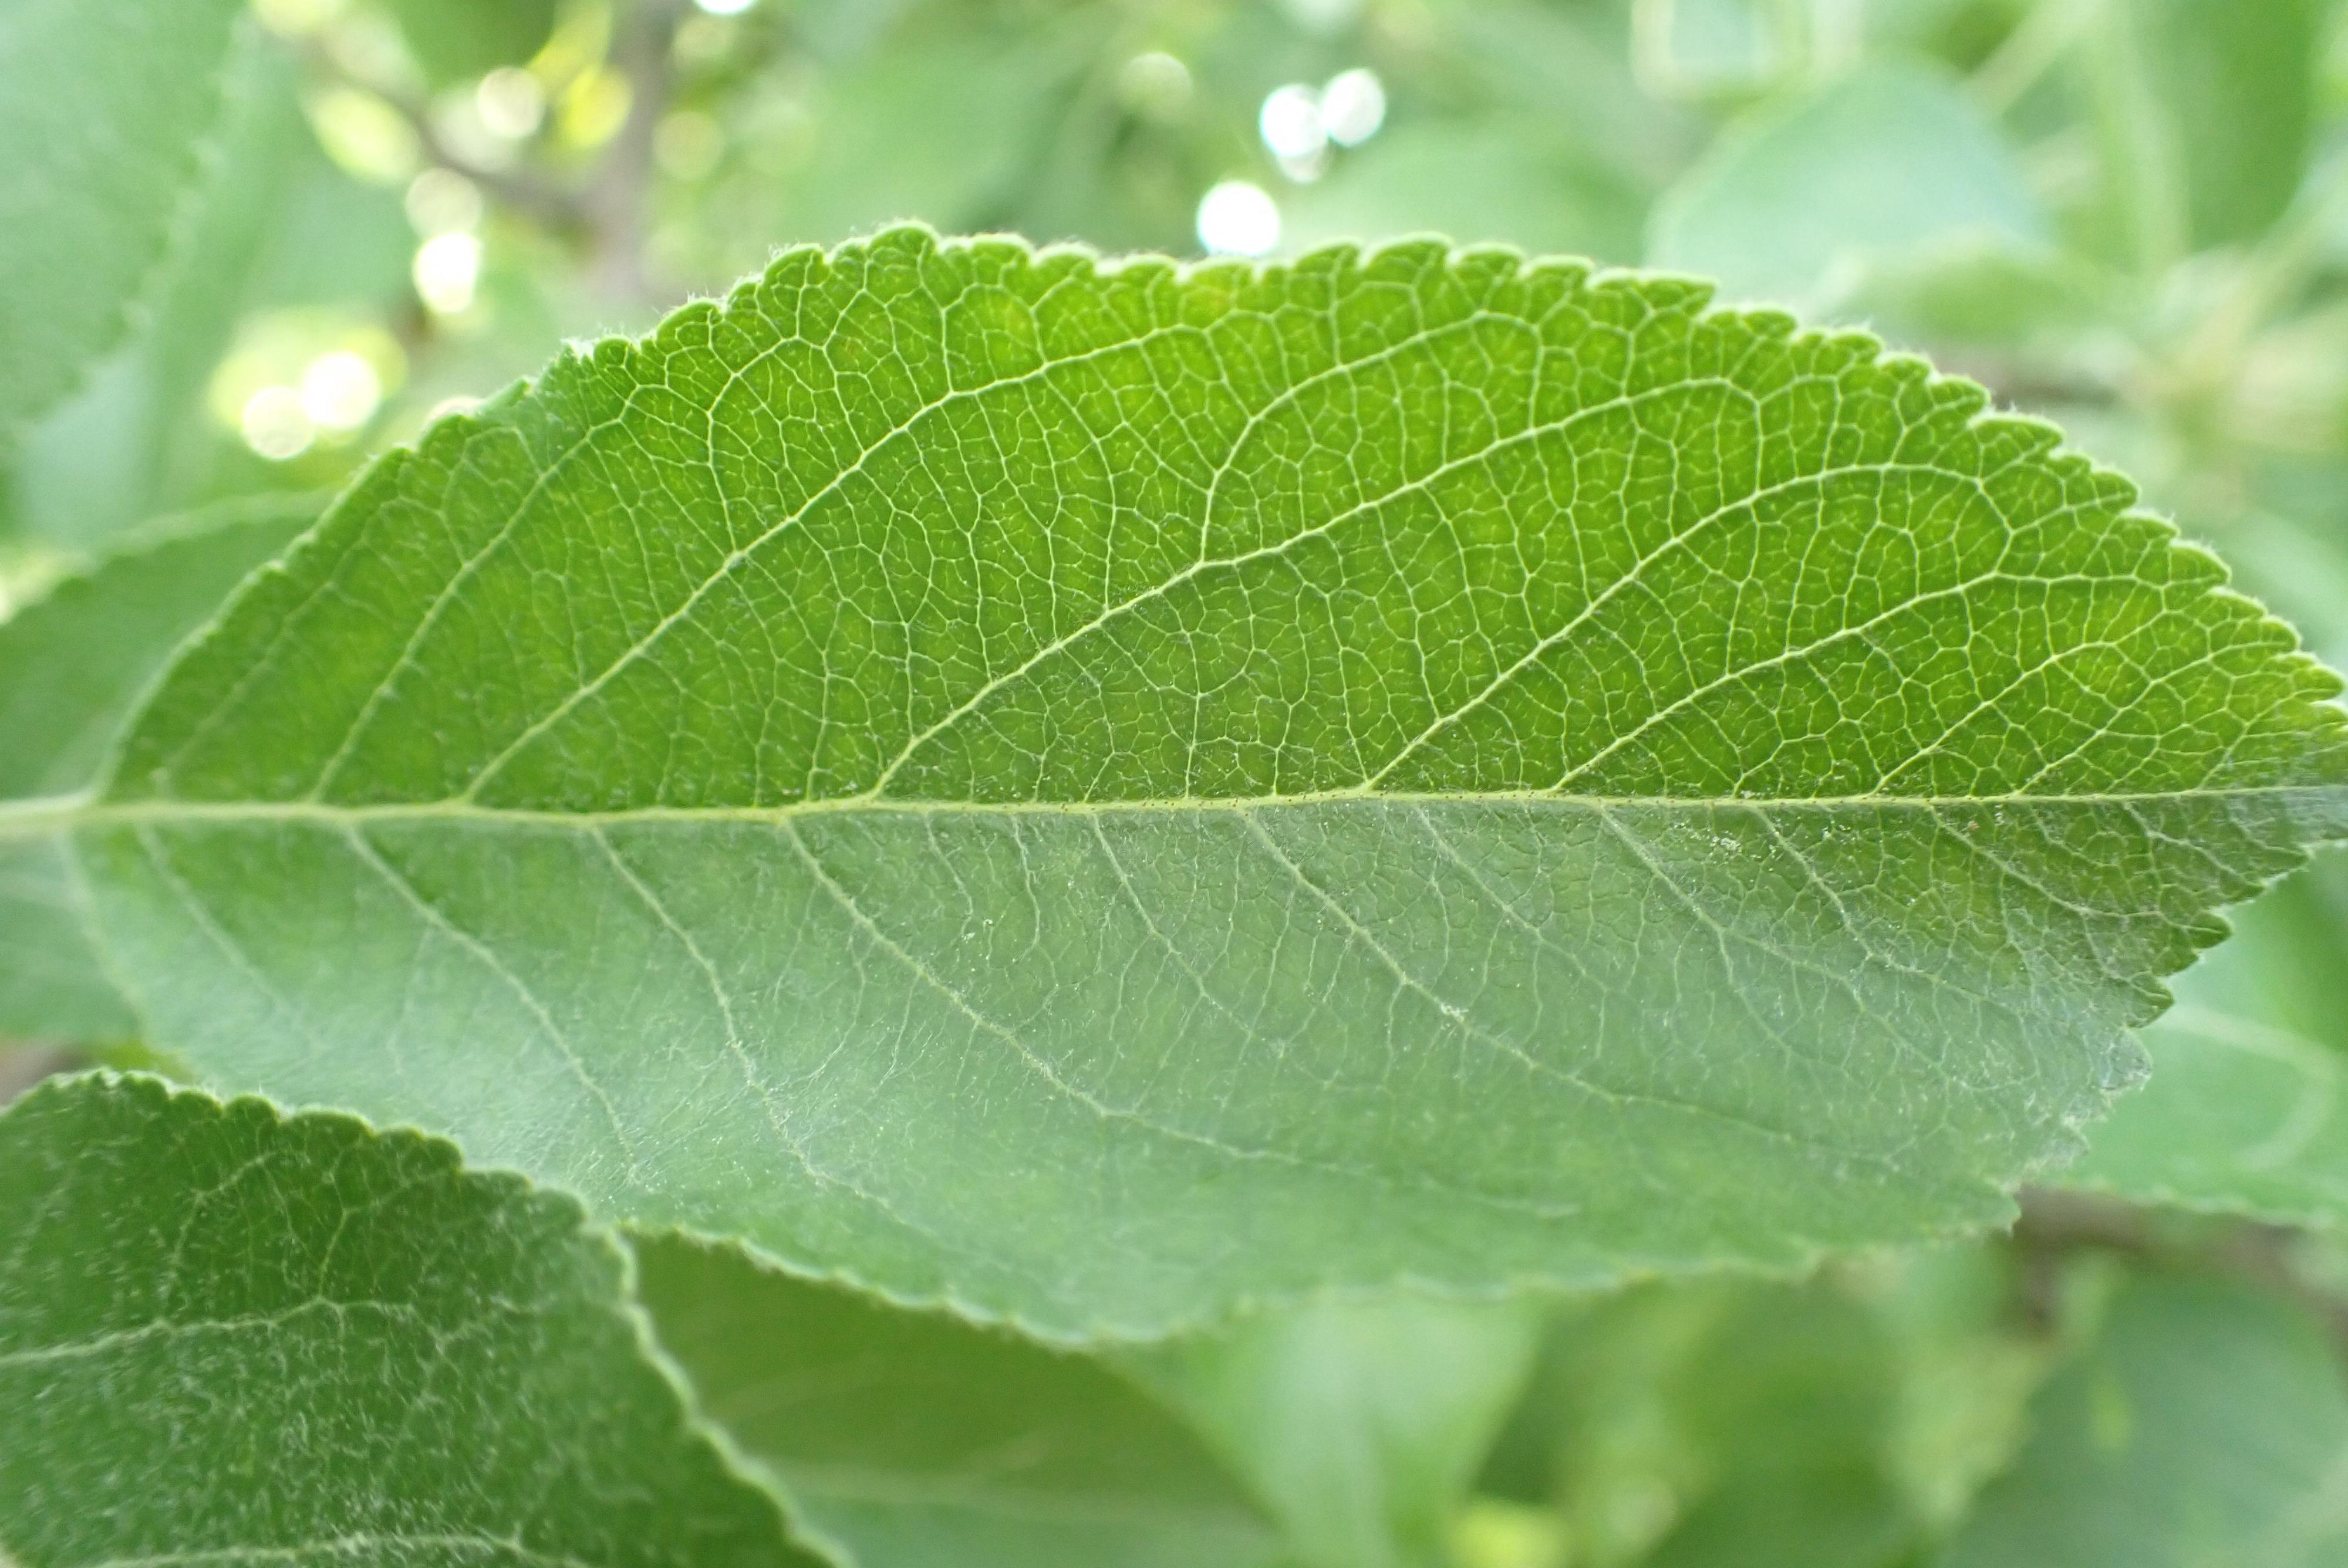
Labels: healthy